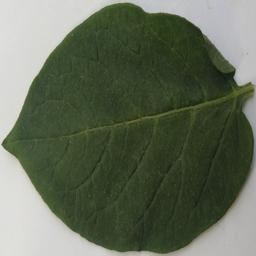
Label: Potato___Healthy